Emre Ünver

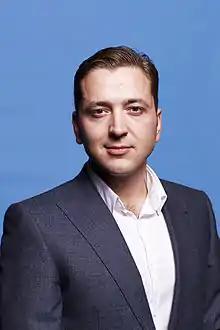
Ünver in 2011

Emre Ünver (born 19 November 1981) is a Dutch politician. He was a member of the House of Representatives for the Labour Party from 14 December 2016 until 15 February 2017, replacing Sjoera Dikkers. Ünver was a member of the municipal council of Amsterdam from 11 March 2006 until 2018 and served as party vice-councilchairman. Since May 2018 he has been President of the board of the borough of Amsterdam Nieuw-West.